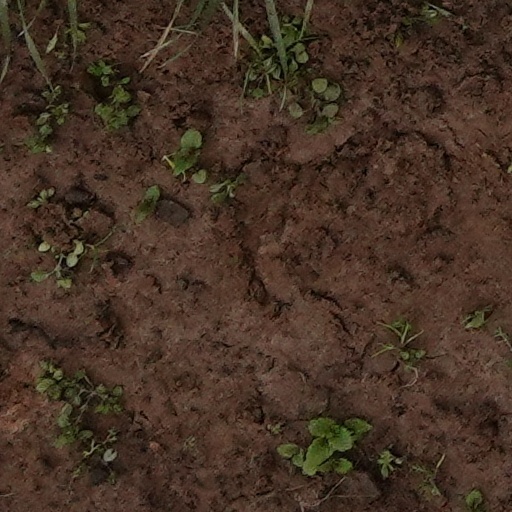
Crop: wheat